Kujō no Taizai

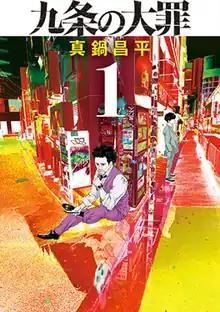
First volume cover

is a Japanese manga series written and illustrated by Shohei Manabe. It has been serialized in Shogakukan's manga magazine "Weekly Big Comic Spirits" since October 2020.